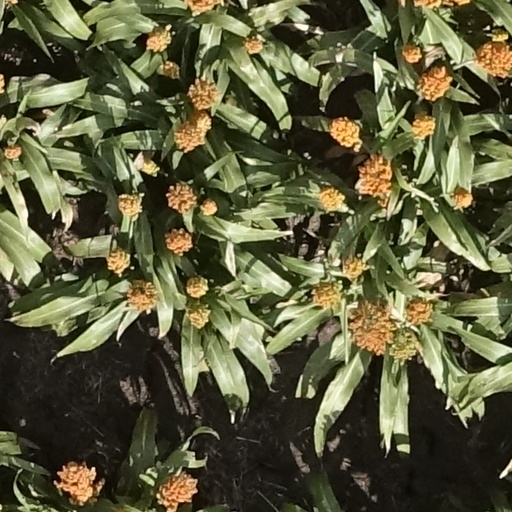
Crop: sorghum